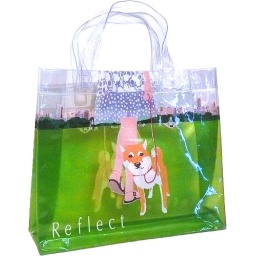
The premium giveaway bag for customers who bought the dress (woman is wearing in the illustration) Reflect / World